Virginia Air and Space Science Center

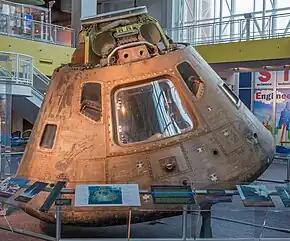
The Apollo 12 Command Module "Yankee Clipper"

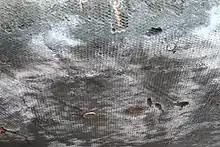
Detail of Apollo 12 heat shield

Visitors enter through a room which simulates a crewed launch to Mars, telling the story of a rendezvous with a Mars Transit Vehicle and arrival at the planet where doors open up into the gallery.